Qiam 1

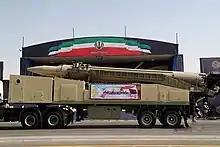
A Qiam-1 missile on its launcher at a parade in Tehran

The missile were fitted with cluster warheads, according to the Iranian military. The strike was in retaliation for the killing of General Qasem Soleimani during an attack launched by the USAF with an MQ-9 Reaper drone on 3 January 2020.